Prokop Diviš

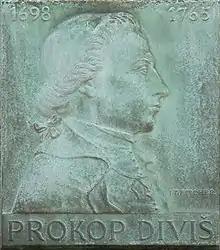
Plaque of Prokop Diviš by Jan Tomáš Fischer (1912–1957) at the former Jesuit gymnasium on Jezuitské Square in Znojmo.

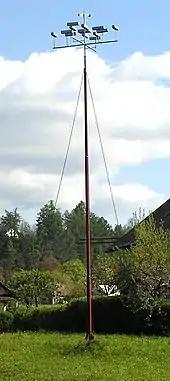
The "machina meteorologica" invented by Prokop Diviš worked like a lightning rod.

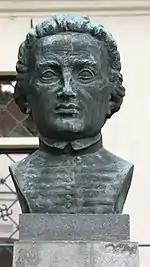
Bust of Prokop Diviš by Jan Tomáš Fischer in front of the former Jesuit gymnasium on Divišovo Square in Znojmo.

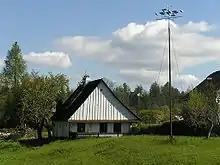
Family home of Prokop Diviš, "machina meteorologica" on the right.

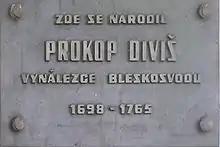
Plaque on Prokop Diviš' family home.

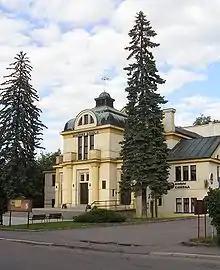
Prokop Diviš Theatre in Žamberk with "machina meteorologica" on the top.

Prokop Diviš O.Praem. (26 March 1698 – 21 December 1765) was a Czech canon regular, theologian, and natural scientist. In an effort to prevent thunderstorms, he inadvertently developed one of the earliest grounded lightning rods.